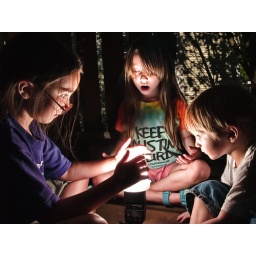
strobist: fl36 though homemade bare bulb type diffuser. Small cup sized tupperware bowl. triggered by ttl cable